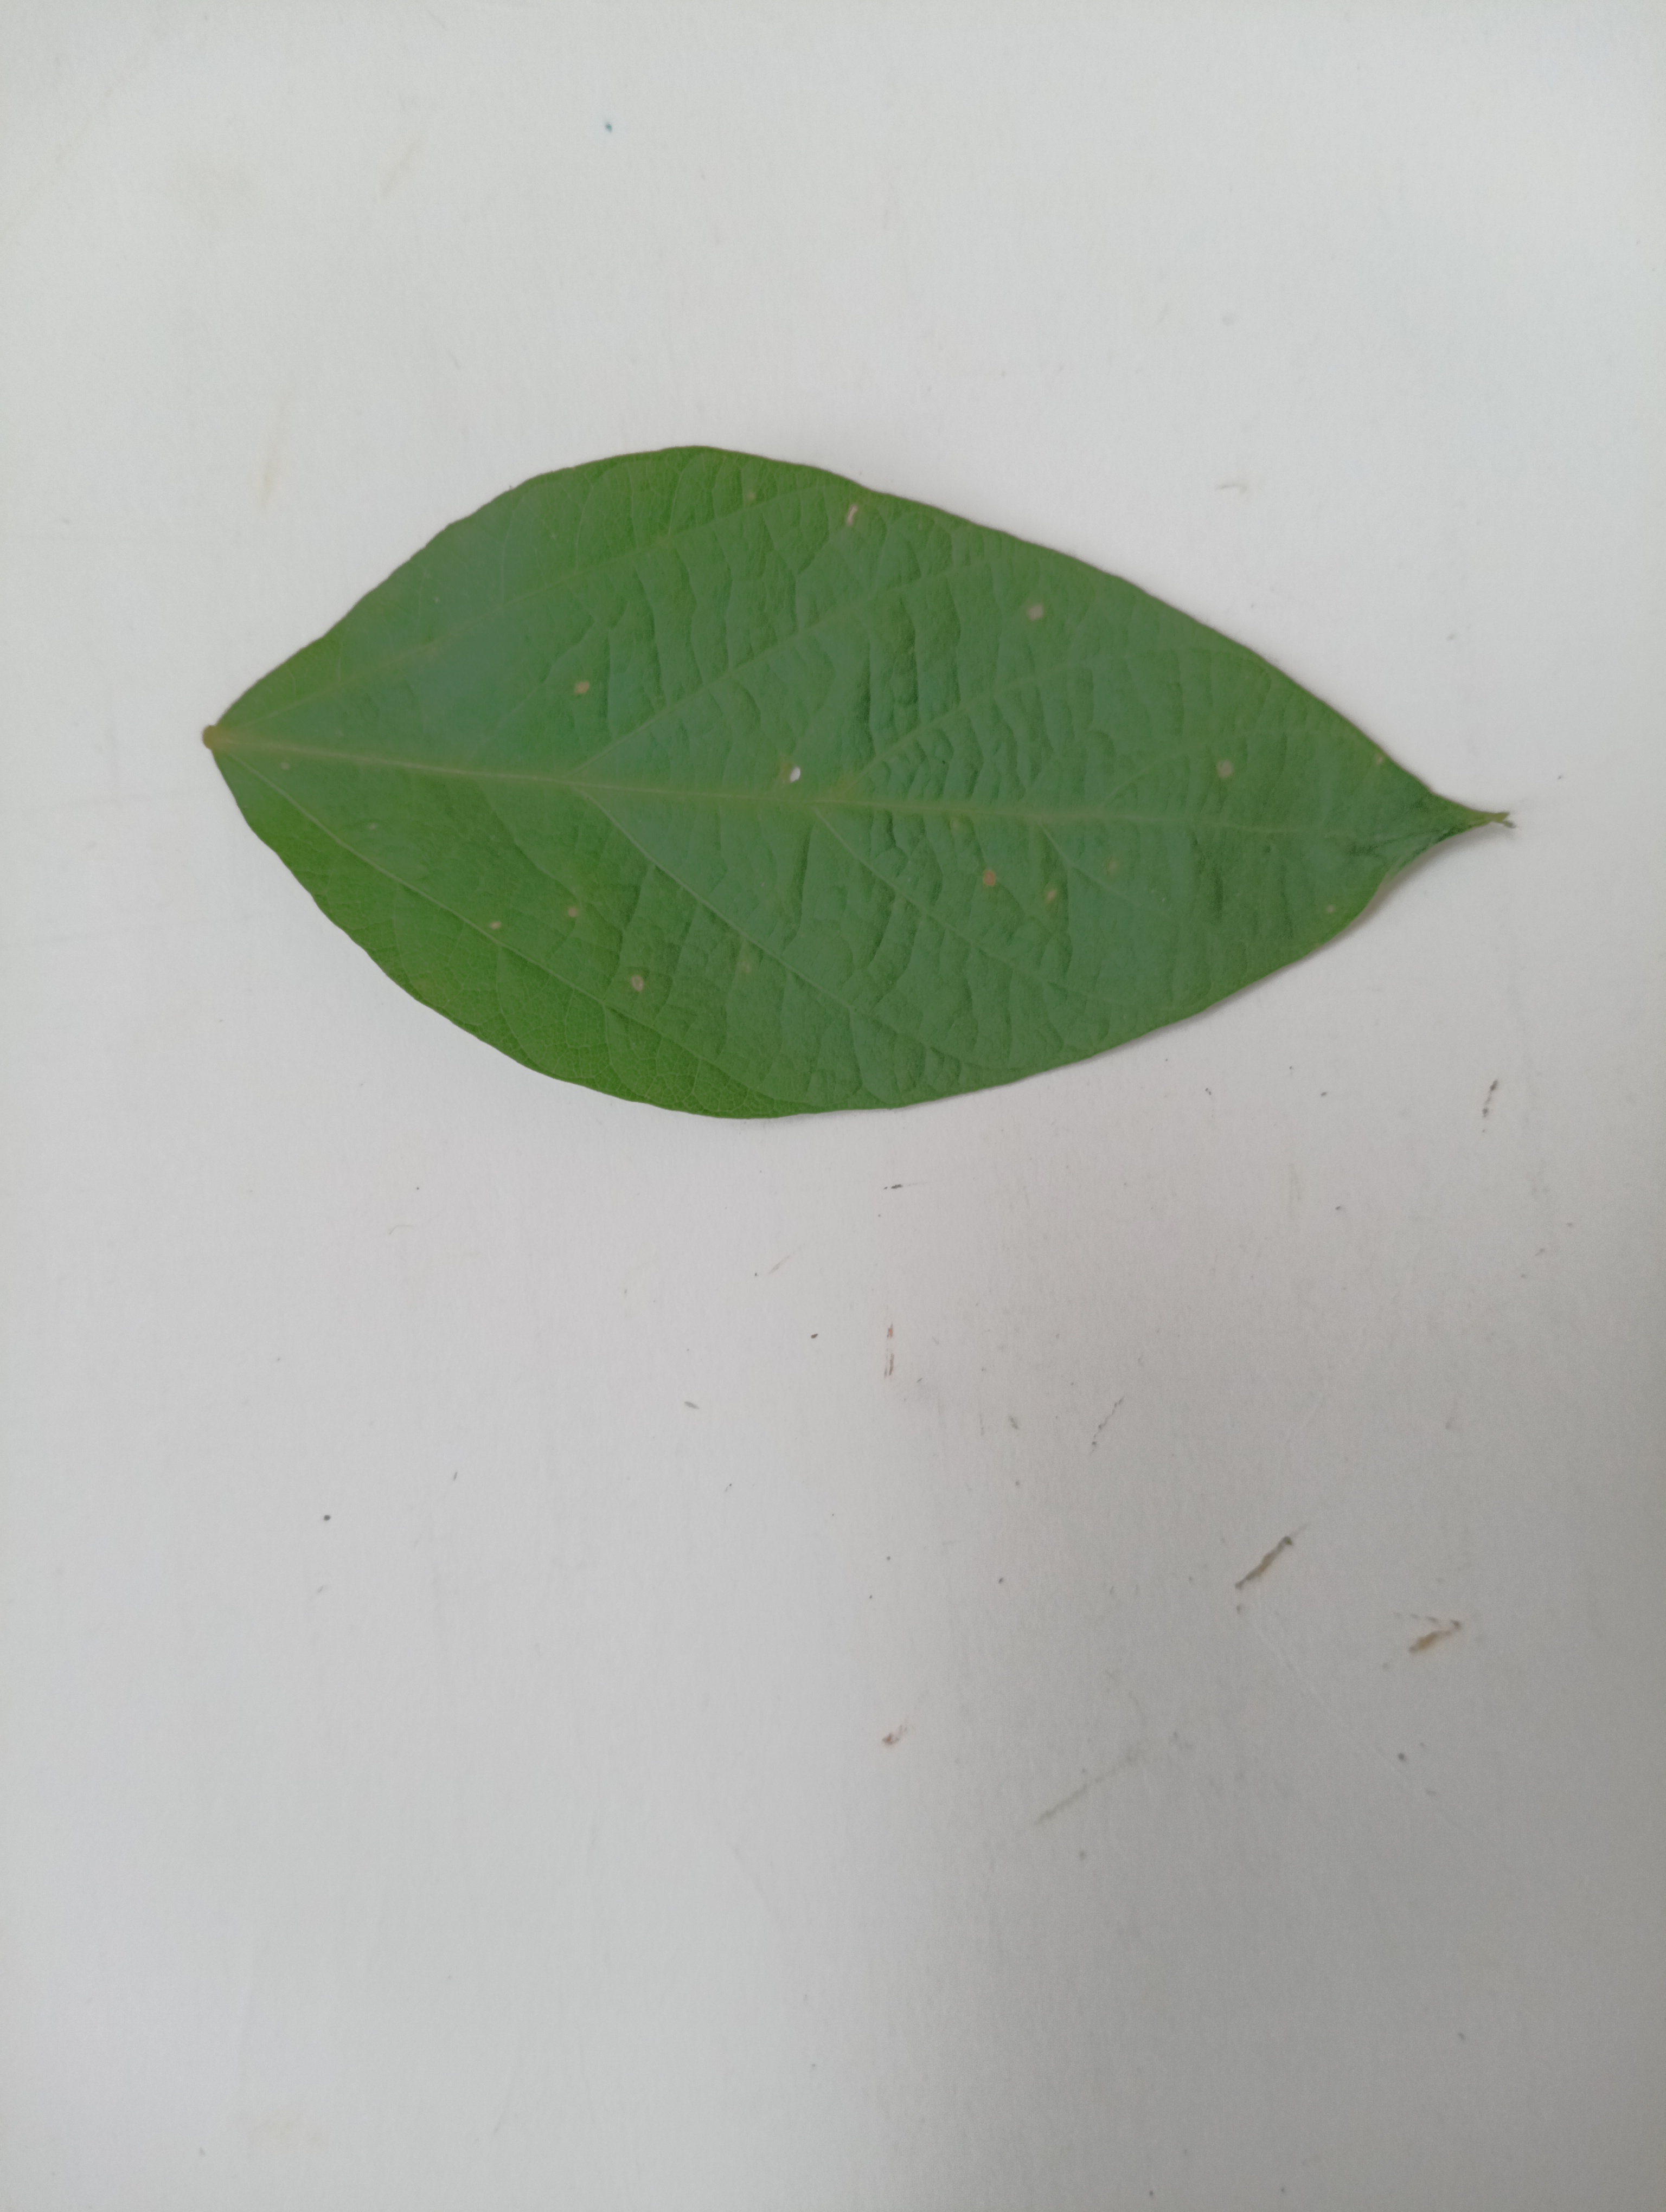
Label: Bacterial leaf Blight